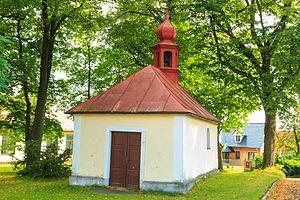
Jilem est une commune du district de Havlíčkův Brod, dans la région de Vysočina, en République tchèque. Sa population s'élevait à 125 habitants en 2019.